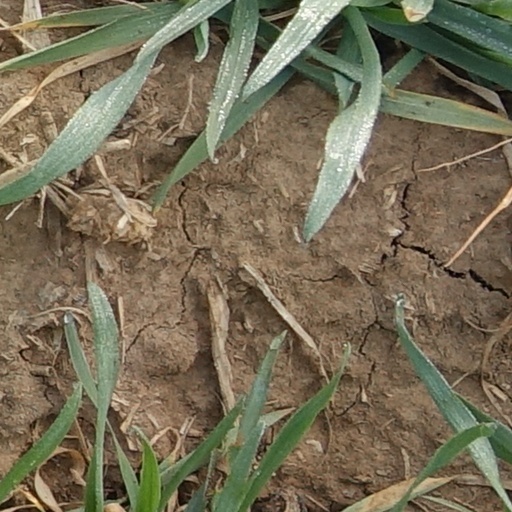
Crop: wheat